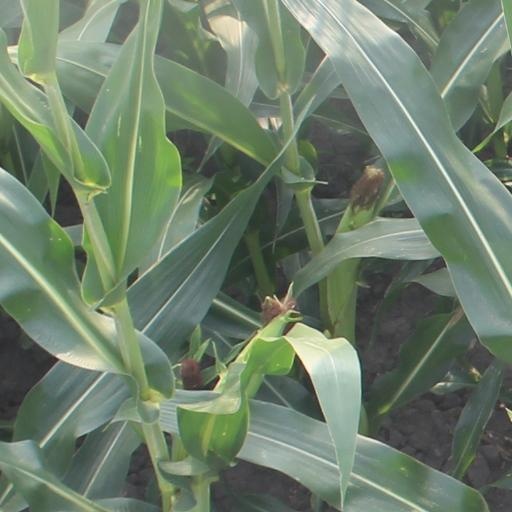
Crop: maize; corn